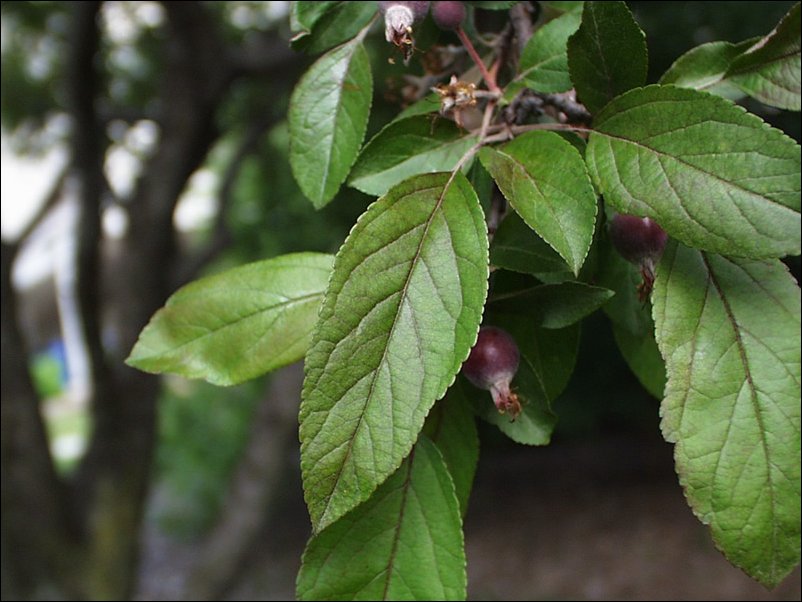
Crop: apple
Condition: healthy